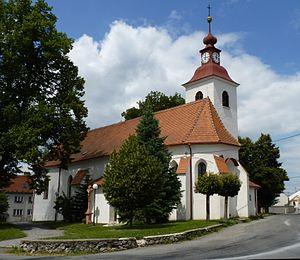
Čebín est une commune du district de Brno-Campagne, dans la région de Moravie-du-Sud, en République tchèque. Sa population s'élevait à 1 828 habitants en 2017.